Ben Godfrey

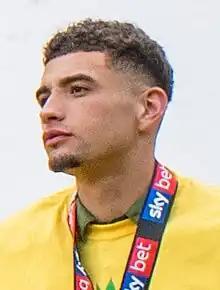
Godfrey with Norwich City in 2019

Benjamin Matthew Godfrey (born 15 January 1998) is an English professional footballer who plays as a centre-back or left-back for Serie A club Atalanta. He has represented England from youth to senior level.